Glasflügel 205 Club Libelle

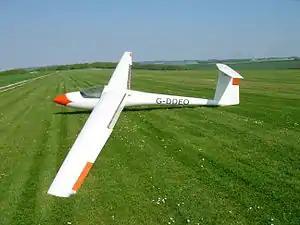

The Glasflügel 205 Club Libelle is a high wing, T-tailed, single seat glider that was designed and produced in West Germany by Glasflügel for club and rental use.